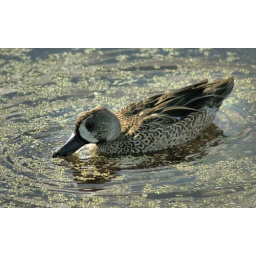
Just maybe my female Blue Winged Teal was flirting! Male Blue Winged Teal swimming nearby the female in the previous photos